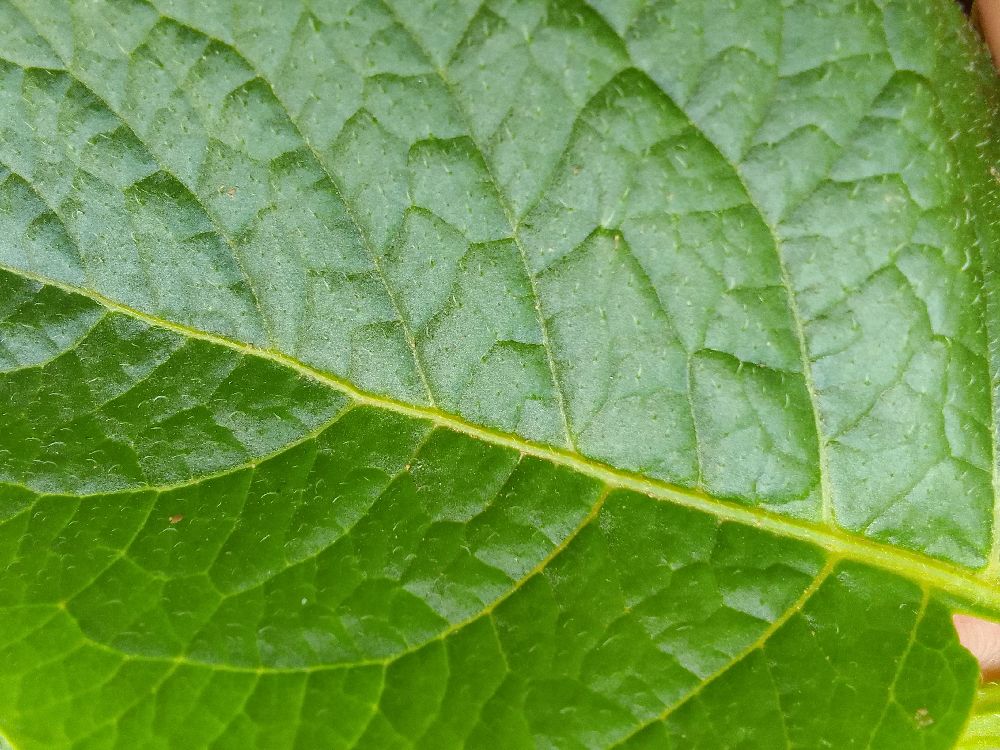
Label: Healthy